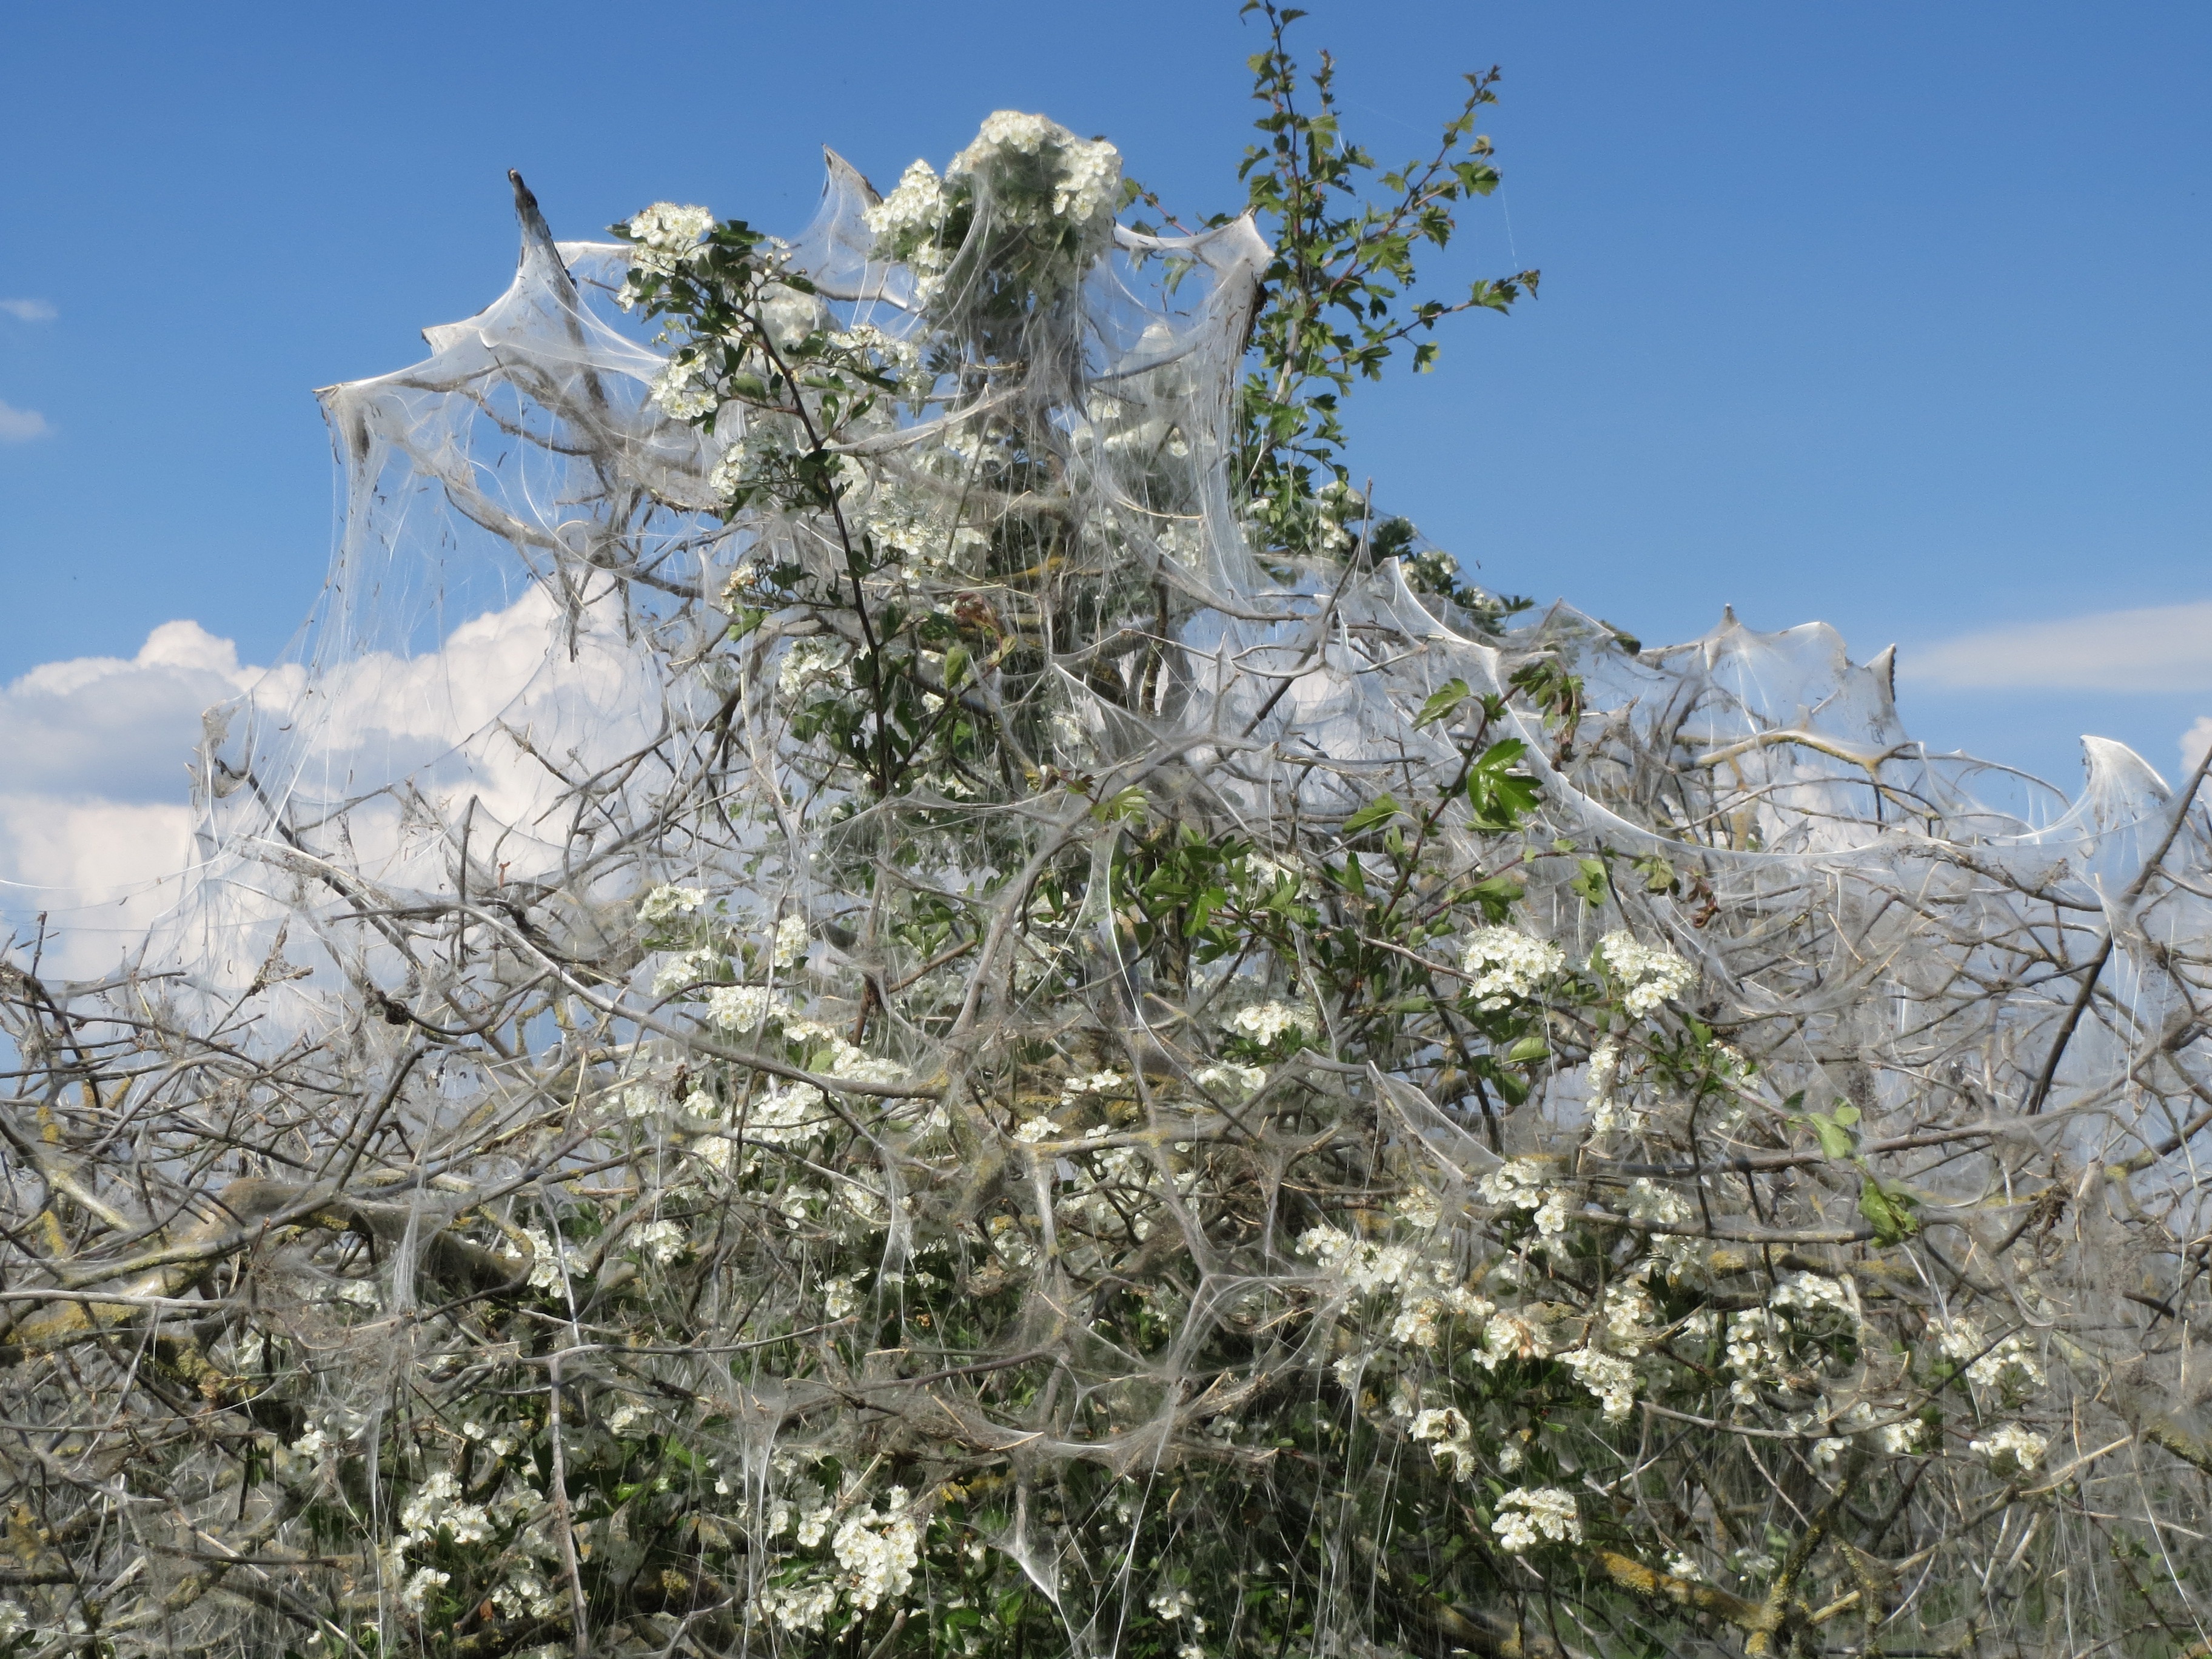
tree, branch, plant, flower, web, insect, flora, fauna, ecosystem, disease, flowering plant, yponomeuta cagnagella, spindle ermine, crataegus monogyna, land plant